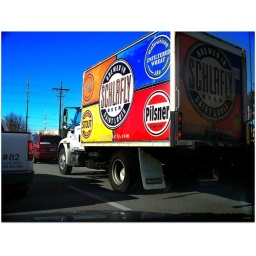
Taken while sitting in traffic waiting for a train to pass. Part of my &amp;quot;Pretty Vroom&amp;quot; series.